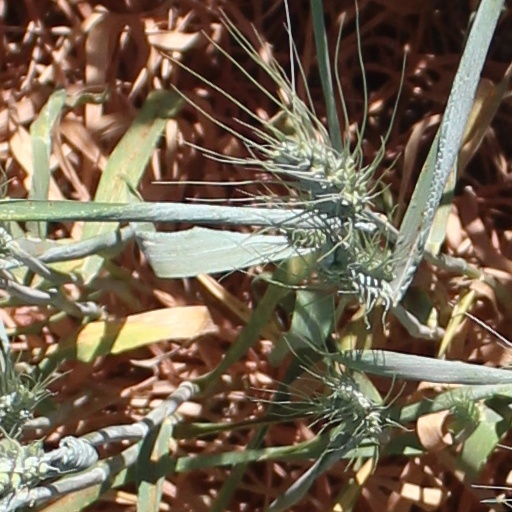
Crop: wheat